The Hidden Scar

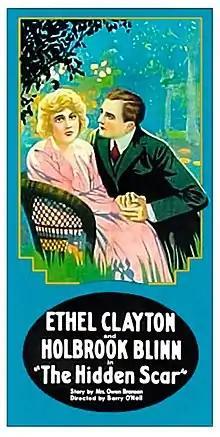
Lobby poster

The Hidden Scar is a 1916 silent drama film directed by Barry O'Neil and starring Ethel Clayton and Holbrook Blinn. It was distributed by the World Film Company.